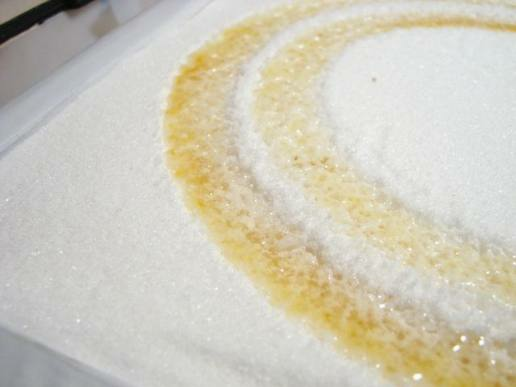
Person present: No